John F. Kennedy

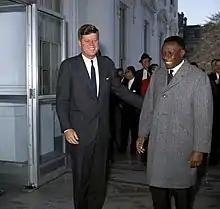
President Kennedy with Congolese Prime Minister Cyrille Adoula in 1962

Kennedy's foreign policy was dominated by American confrontations with the Soviet Union, manifested by proxy contests in the global state of tension known as the Cold War. Like his predecessors, Kennedy adopted the policy of containment to stop the spread of communism. Fearful of the possibility of nuclear war, Kennedy implemented a defense strategy known as flexible response. This strategy relied on multiple options for responding to the Soviet Union, discouraged massive retaliation, and encouraged mutual deterrence. In contrast to Eisenhower's warning about the perils of the military-industrial complex, Kennedy focused on rearmament. From 1961 to 1964 the number of nuclear weapons increased by 50 percent, as did the number of B-52 bombers to deliver them.